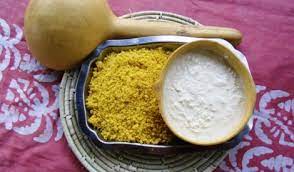
Waaw lii dafa mel ni cere la ak meew loo xam ne lu baax ci wér gu yaram la ñu teg ci ag koog ak lu mel ni saaru leget su ndaw akub layu ak bool.